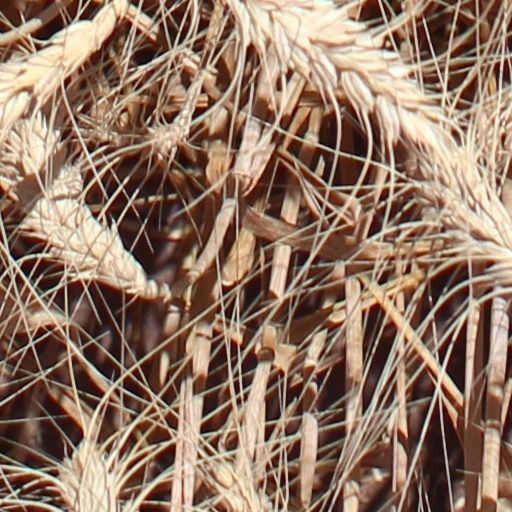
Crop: wheat